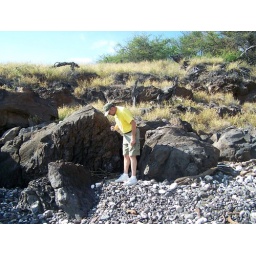
020 - Dave on private beach near house